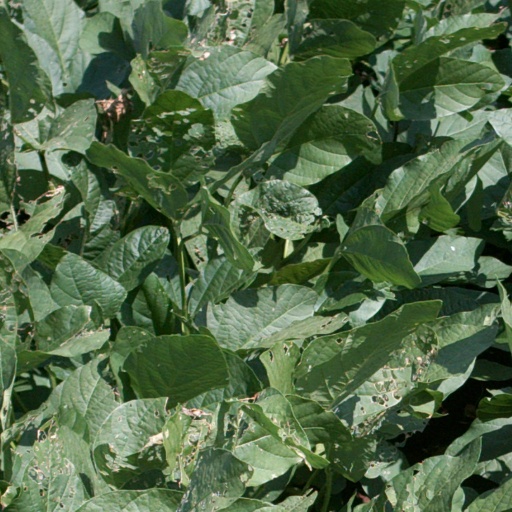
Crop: soybean